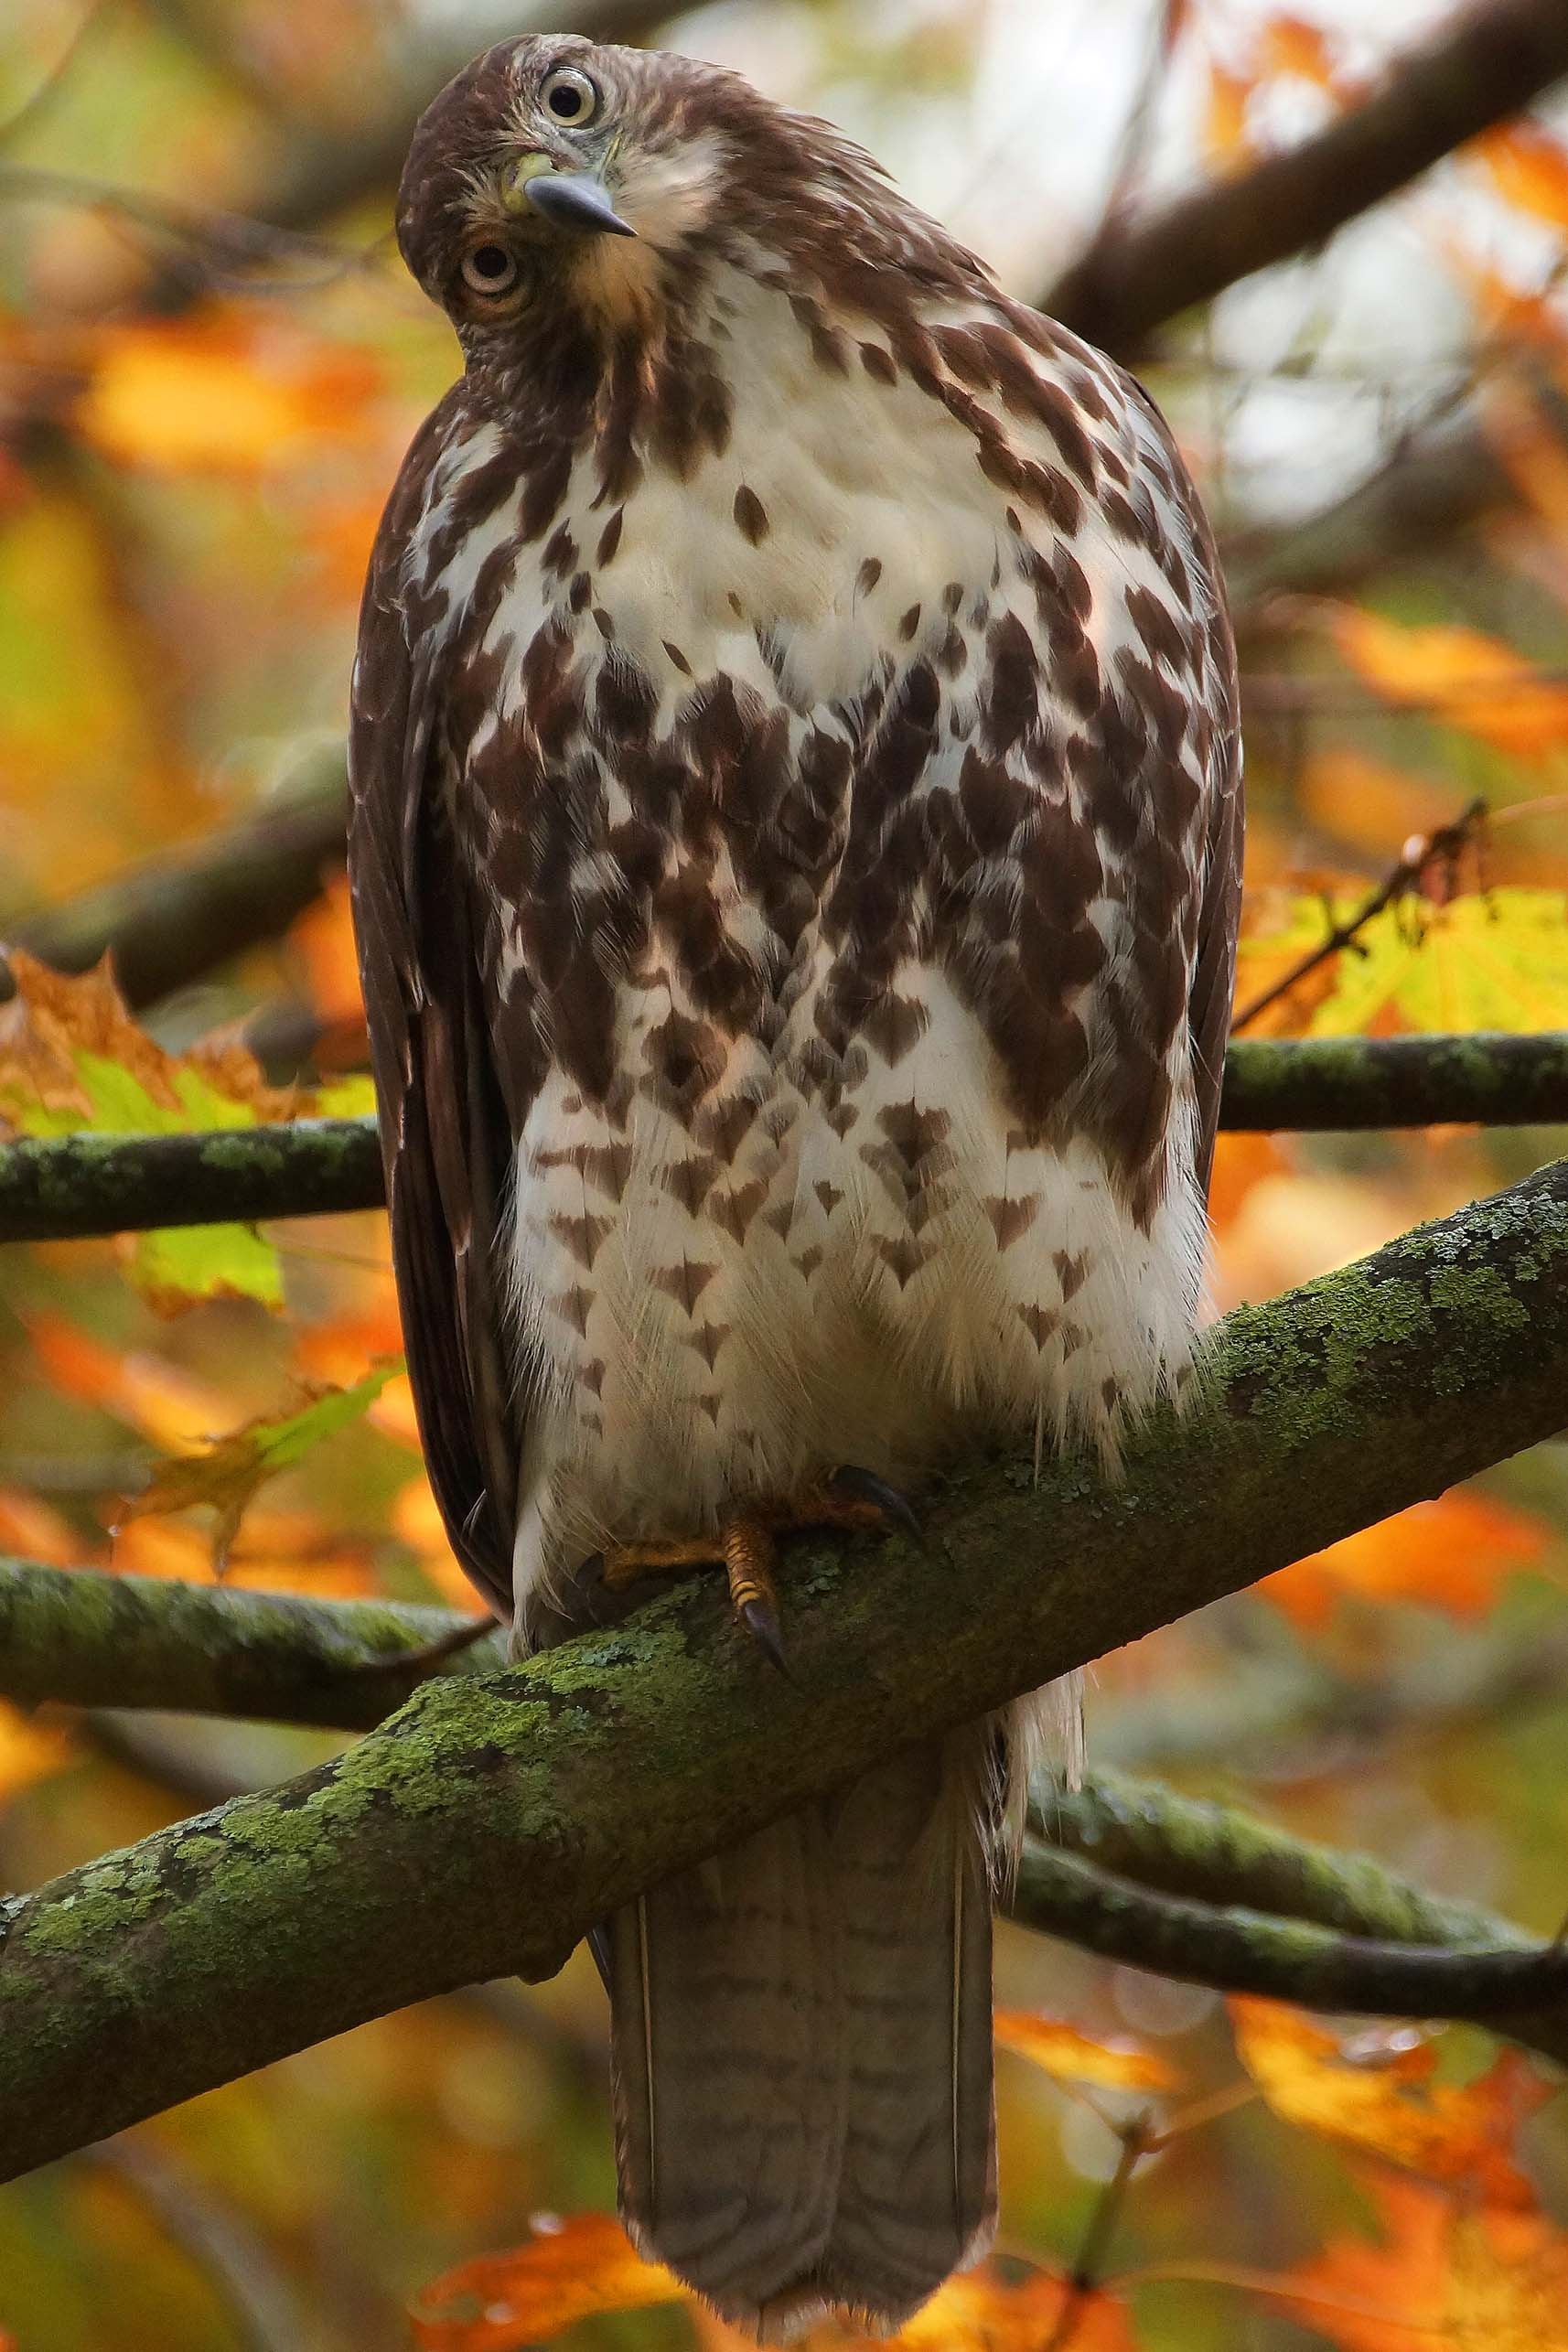
nature, branch, bird, wildlife, beak, hawk, owl, fauna, bird of prey, vertebrate, falcon, red tail hawk